Infographic

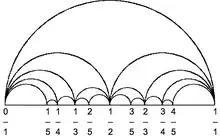
Arc diagram representing the mathematical Farey sequence

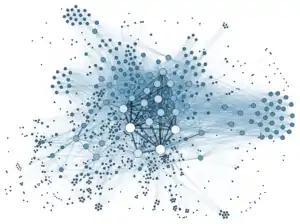
A social network visualization

Network visualization explores relationships, such as friendships and cliques. Three common types are force-directed layout, arc diagrams, and matrix view. Force-directed layouts are a common and intuitive approach to network layout. In this system, nodes are similar to charged particles, which repel each other. Links are used to pull related nodes together. Arc diagrams are one-dimensional layouts of nodes with circular arcs linking each node. When used properly, with good order in nodes, cliques and bridges are easily identified in this layout. Alternatively, mathematicians and computer scientists more often use matrix views. Each value has an (x,y) value in the matrix that corresponds to a node. By using color and saturation instead of text, values associated with the links can be perceived rapidly. While this method makes it hard to view the path of the nodes, there are no line crossings, which in a large and highly connected network can quickly become too cluttered.